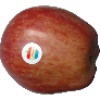
Label: Apple Red 1